Chuck Lorre

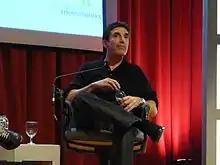
Lorre in 2007

After leaving school, Lorre toured the United States as a guitarist and songwriter. He wrote the song "French Kissin", which Deborah Harry later recorded for her 1986 "Rockbird" album and which became a UK Top 10 hit. In the early 1980s, he turned to writing scripts for animated shows; his first project was the DIC version of "Heathcliff". He co-wrote the soundtrack to the 1987 television series "Teenage Mutant Ninja Turtles" with Dennis Challen Brown.